Cathedral of the Blessed Sacrament, Christchurch

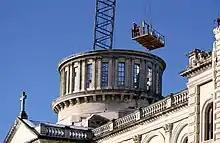
Removal of the dome, 27 July 2011

A Richter magnitude 6.3 earthquake on 22 February 2011 caused considerable damage to the cathedral. The cathedral administrator, Charles Drennan, said that engineers had indicated that it was unlikely the building could be saved. The two bell towers at the front of the building collapsed, bringing much of the front façade down with them, with large blocks of masonry destroying vehicles in front of the building. There was also major cracking evident around the cathedral's main dome. Stained glass windows, which had survived the 2010 earthquake and some 4,000 aftershocks, were also "in ruins". Drennan said that workers repairing damage to the building caused by the earlier earthquake escaped, as did a custodian who was in the cathedral at the time.